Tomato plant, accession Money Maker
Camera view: vertical (180 deg); turntable rotation: 180 degrees
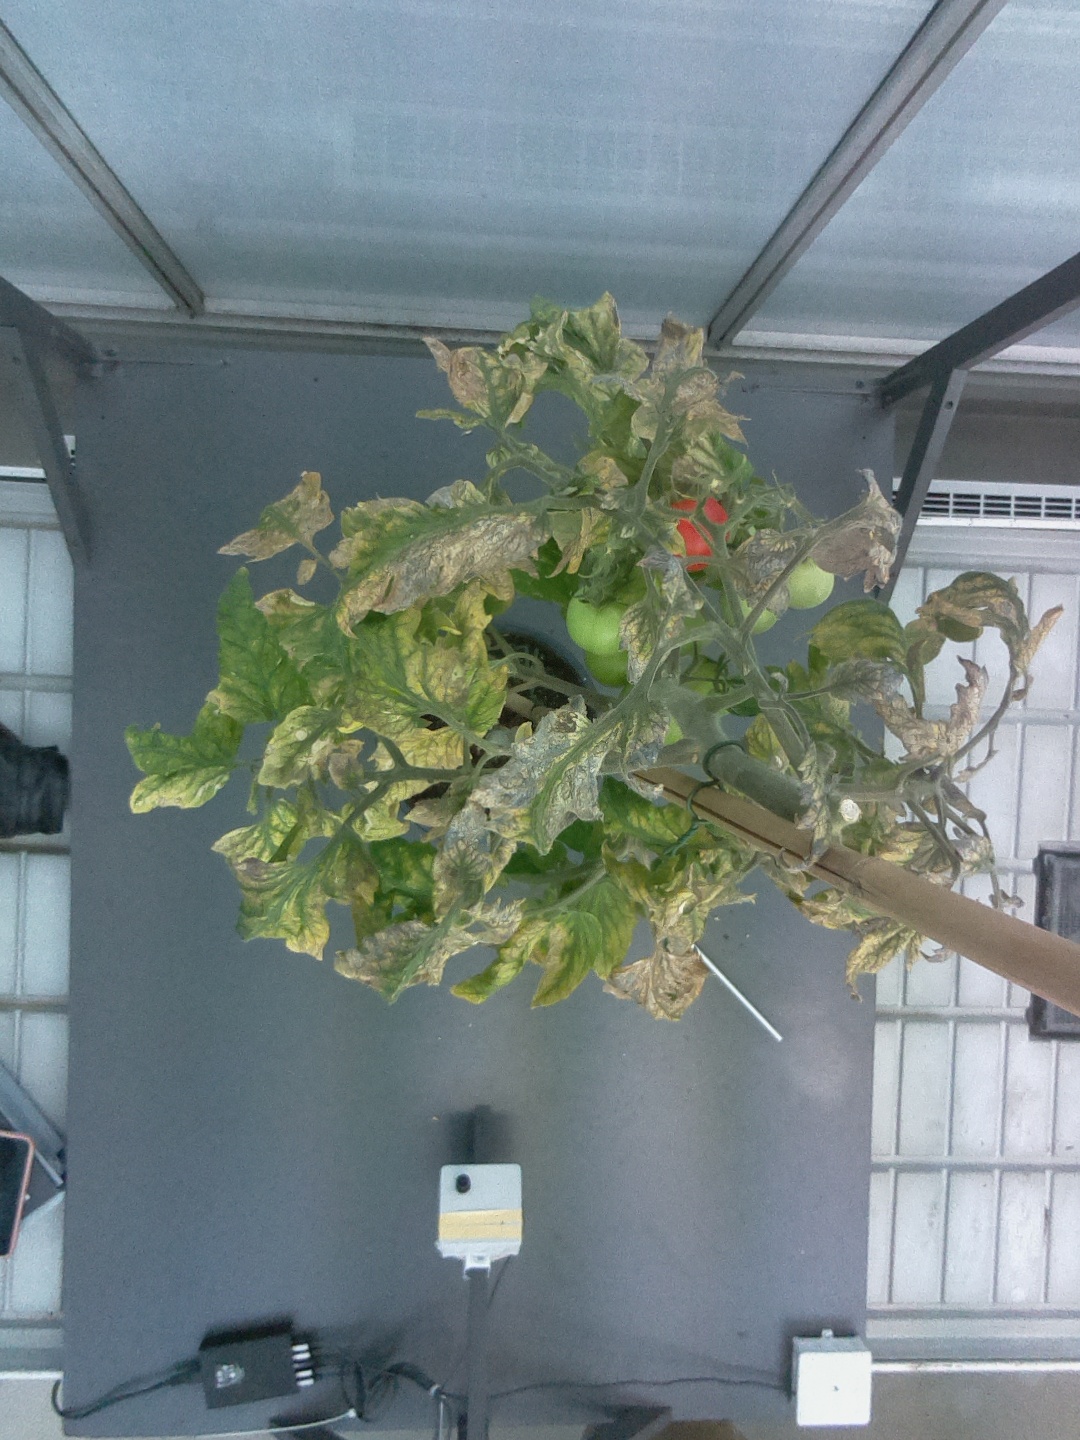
BBCH growth stage 81: 10%-20% of fruits show typical fully ripe color